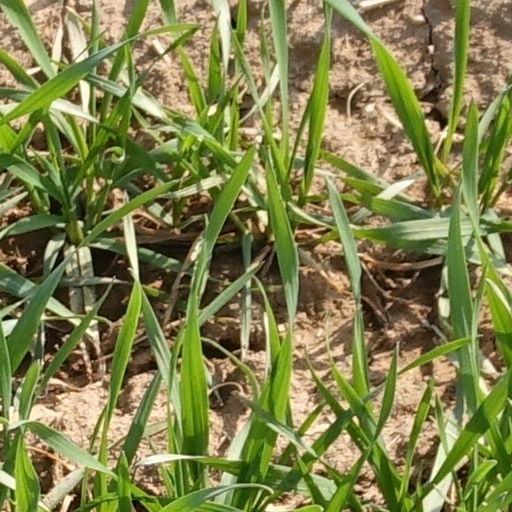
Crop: wheat